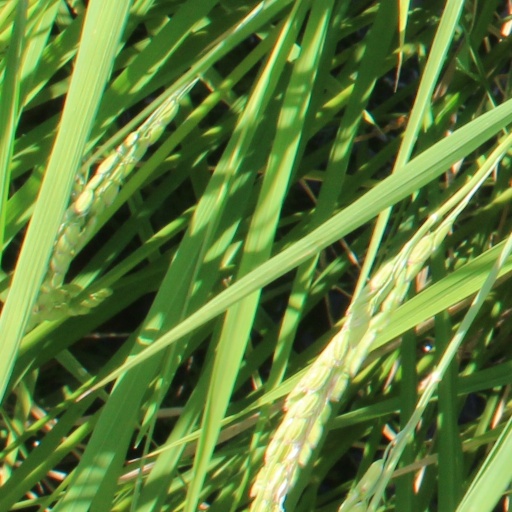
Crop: rice